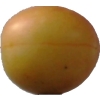
Label: cherry_wax